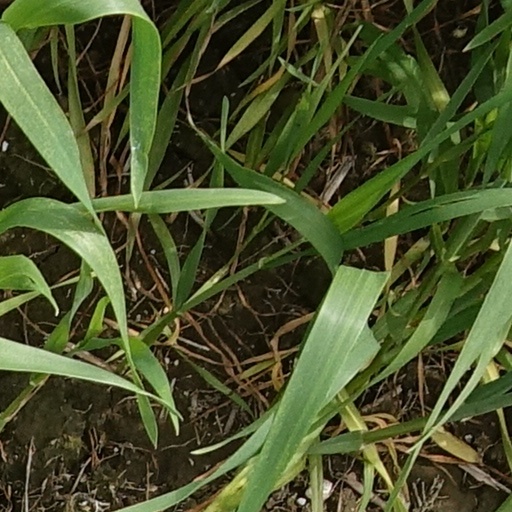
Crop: wheat